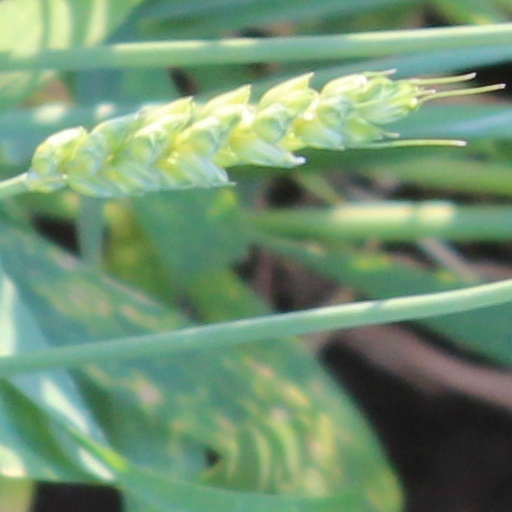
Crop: wheat